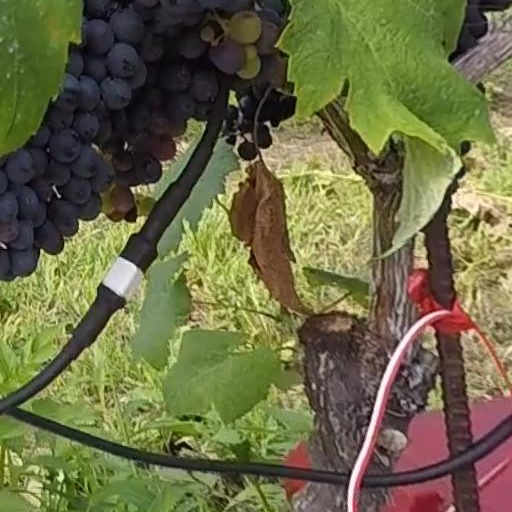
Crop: grape